Colombian identity card

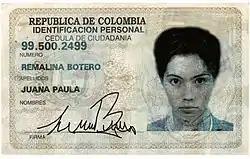
Front side of a brown laminated identity card for adults. Issued from 1993 to 2000.

The header consists of the inscriptions "REPÚBLICA DE COLOMBIA,” "IDENTIFICACIÓN PERSONAL" and "CÉDULA DE CIUDADANÍA.” The background is white and consists of brown patterns and the coat of arms of the country with ornaments. It obtains the following information: